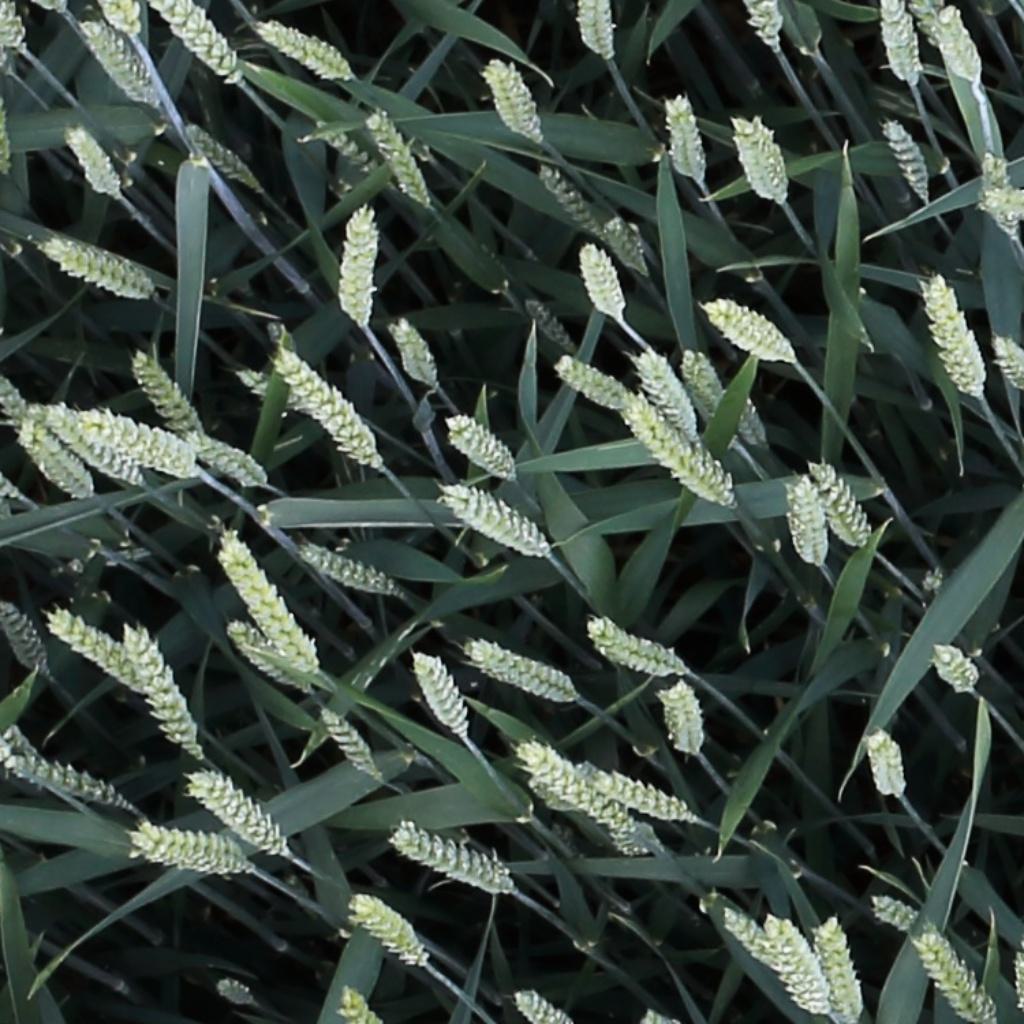
Country: Switzerland
Location: Usask
Wheat development stage: Filling